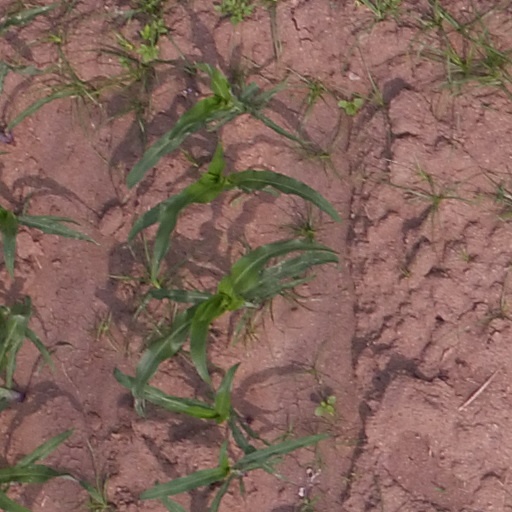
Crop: maize; corn